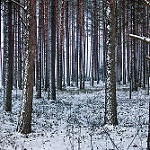
Scene: Outdoor